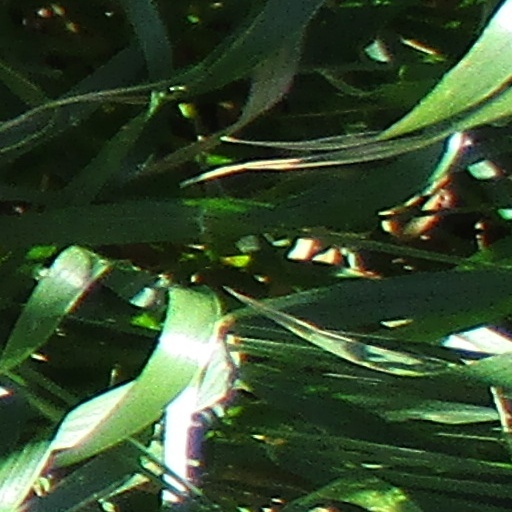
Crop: wheat